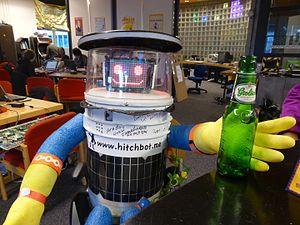
HitchBOT est un robot auto-stoppeur créé par une équipe canadienne dans le cadre d'un projet artistique. Il n'a pas la possibilité de se mouvoir seul, mais, doté de modules de reconnaissance vocale et d'expression orale, il a la capacité de se faire comprendre dans le but d'être transporté vers une destination décidée par les créateurs. Durant ses périples, le robot ne reçoit aucune aide de la part de ceux-ci, qui le laissent seul dans les mains de personnes inconnues. L'équipe chargée de le suivre à distance, sans la moindre intervention physique, récolte seulement des informations sur sa position géographique, ainsi que la réaction, sur les réseaux sociaux, des personnes ayant pris en charge le robot.